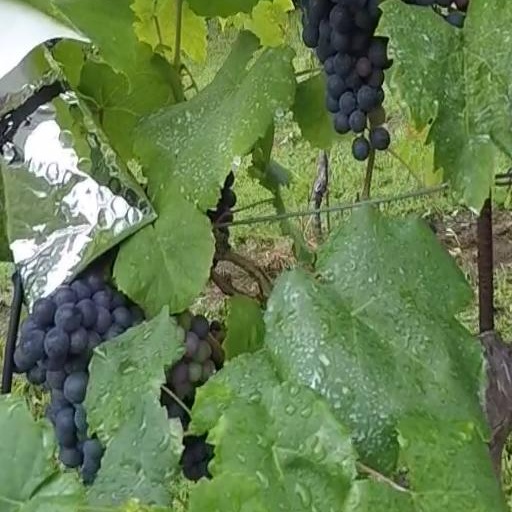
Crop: grape